Andrea Agnelli

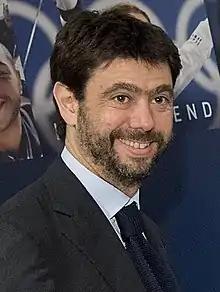
Agnelli in 2017

Andrea Agnelli (born 6 December 1975) is an Italian businessman. From May 2010 to November 2022, Agnelli served as chairman of Italian association football club Juventus, which returned to Italian football dominance throughout the 2010s with nine consecutive record-breaking Serie A titles, along with four consecutive national doubles and one domestic treble. Under Agnelli's presidency, Juventus also returned to European competitiveness, reaching one UEFA Europa League semi-final and two UEFA Champions League finals. In November 2022, he resigned his positions, amid the "Plusvalenze" investigation.